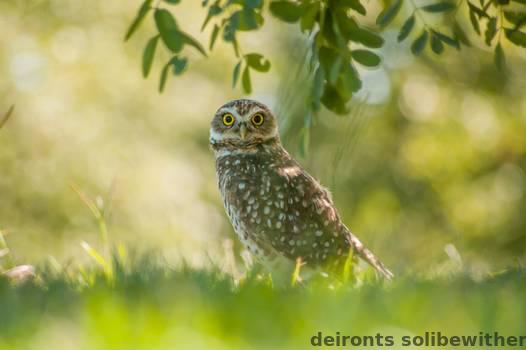
Label: Watermark